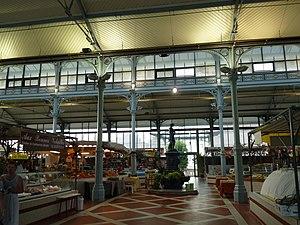
Marché couvert, Angoulême (16), France